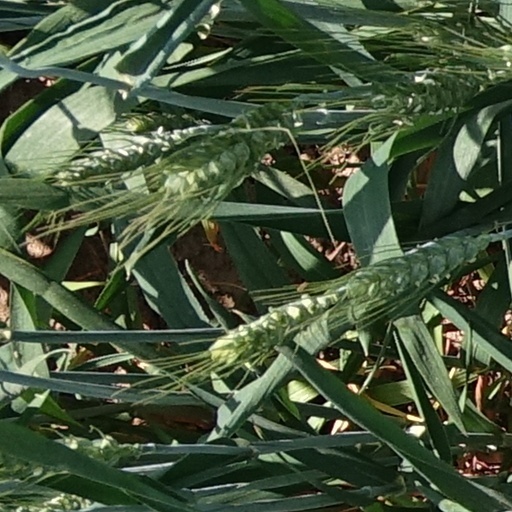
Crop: wheat